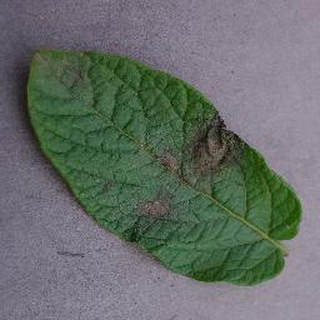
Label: potato_late_blight